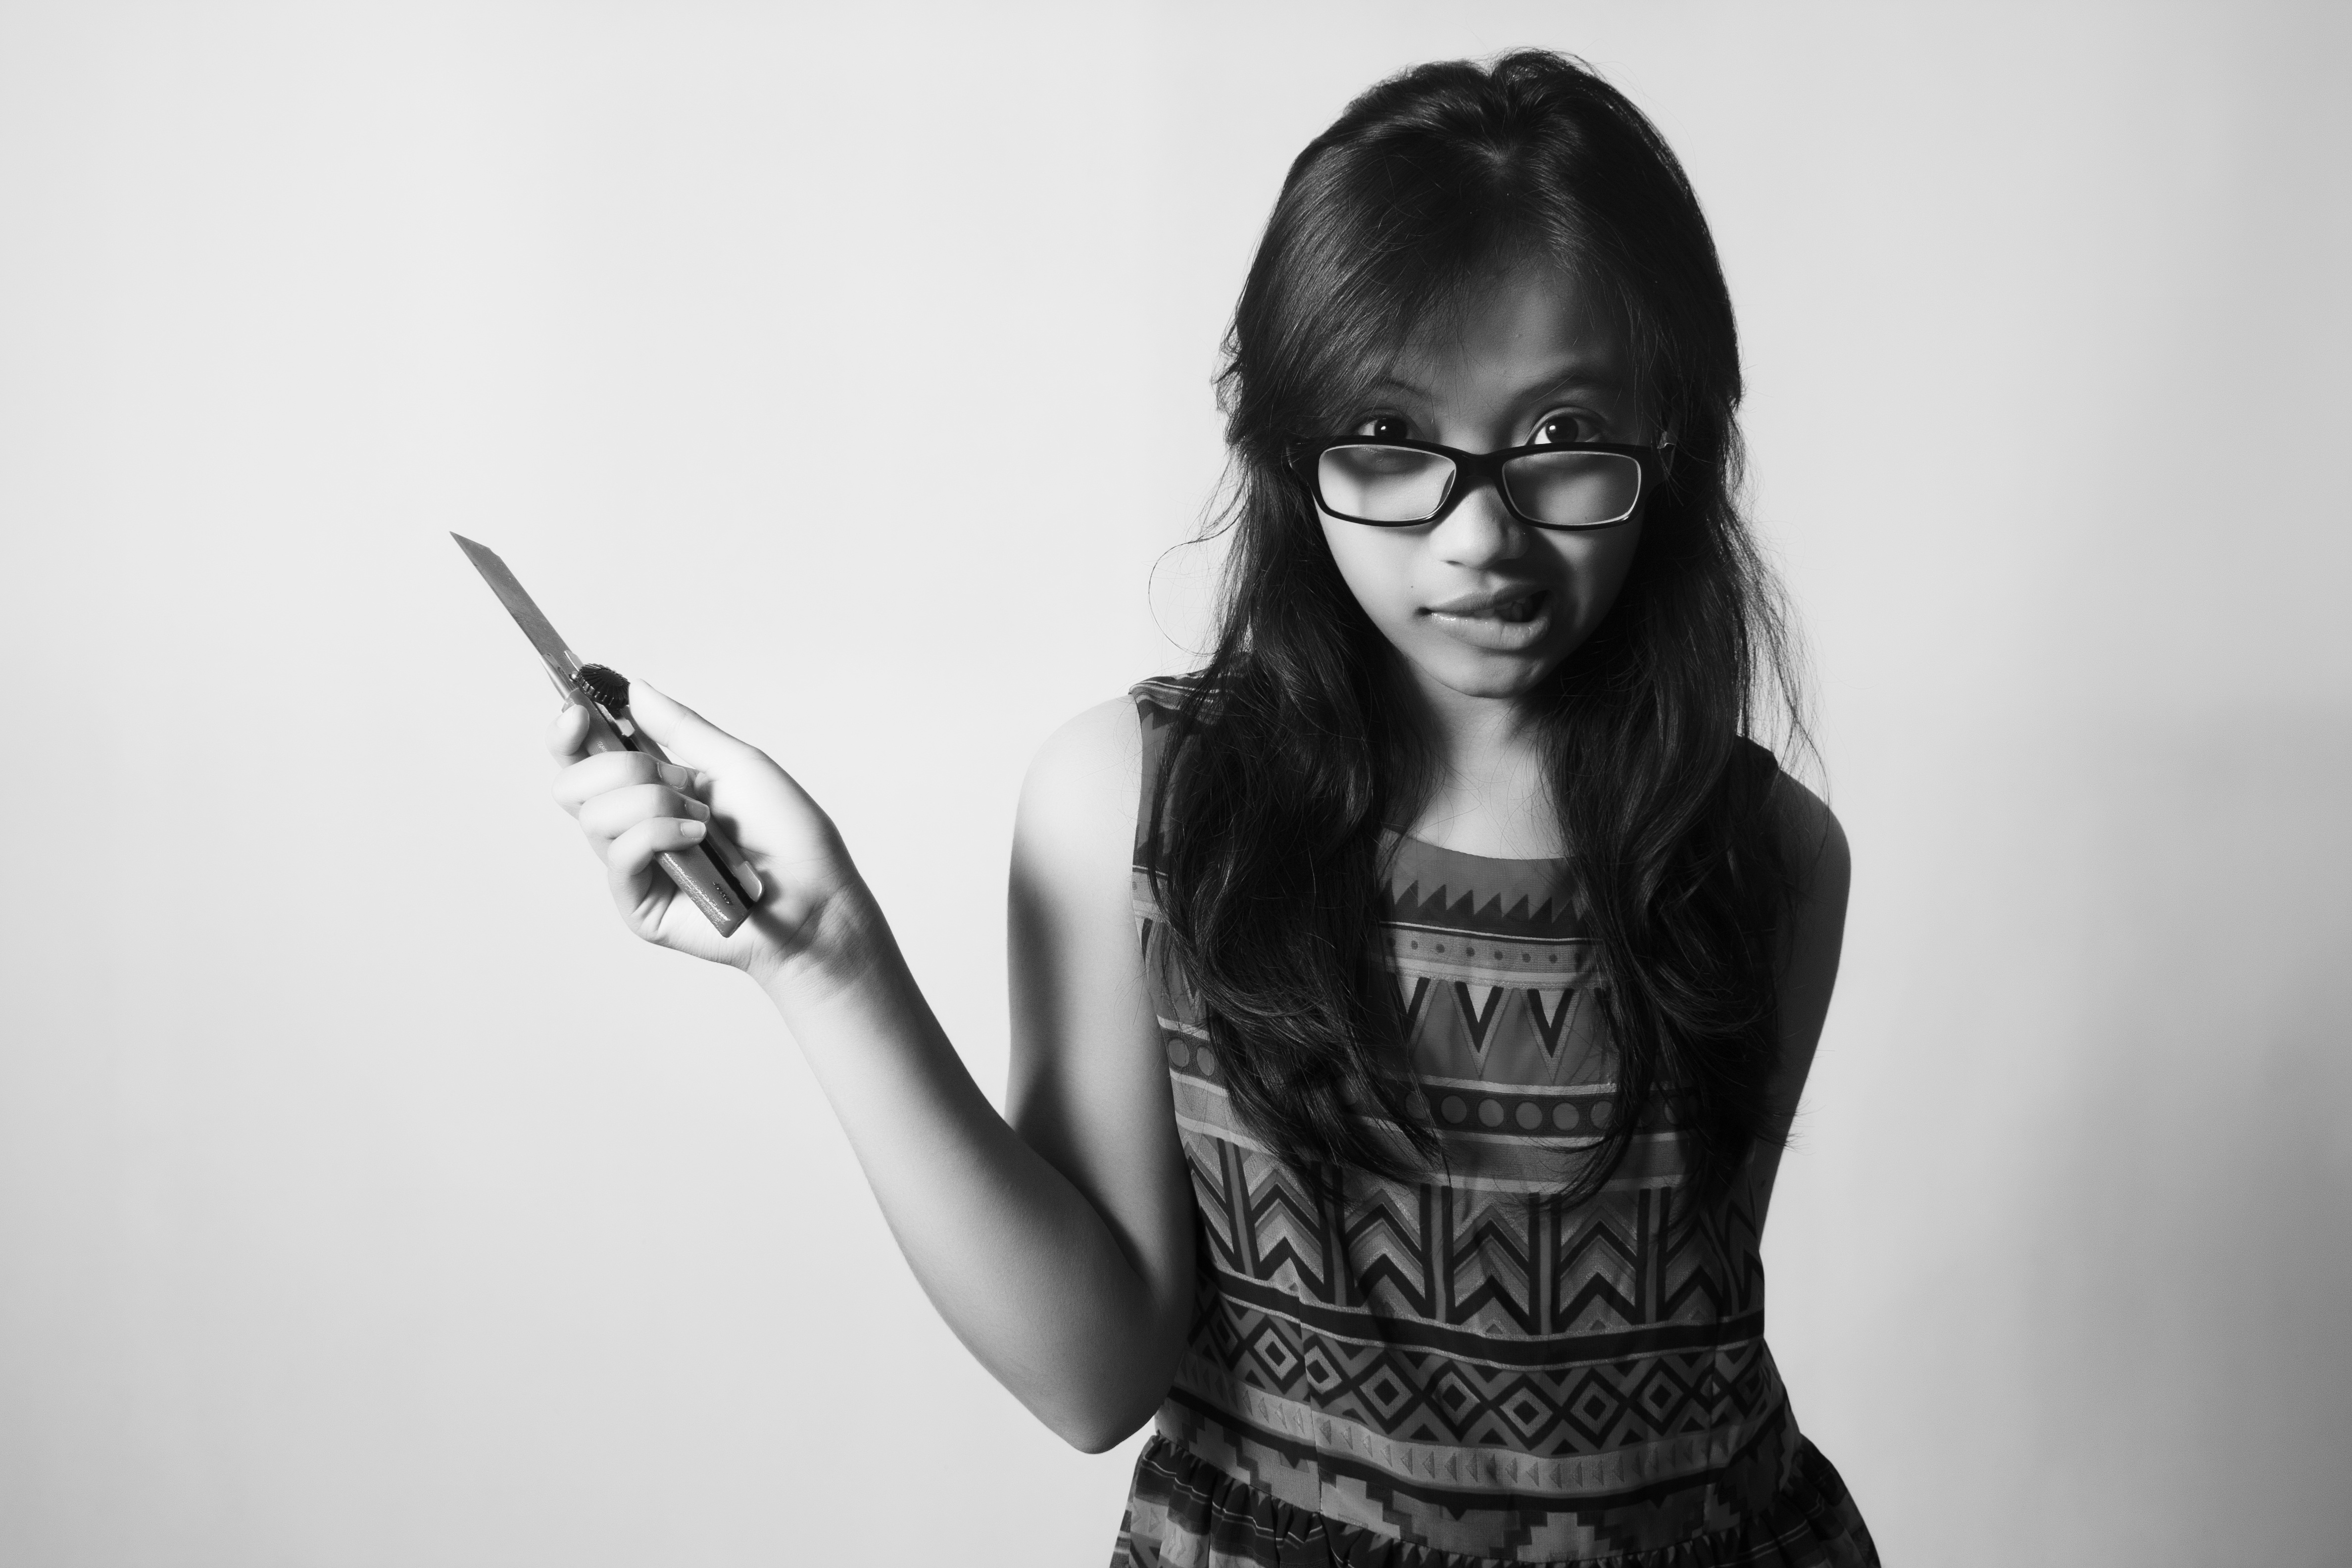
hand, person, black and white, girl, white, photography, portrait, model, fashion, black, monochrome, lady, facial expression, smile, knife, women, eye, glasses, photograph, beauty, emotion, photo shoot, monochrome photography, portrait photography, vision care